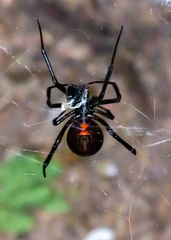
Species: Lactrodectus_hesperus